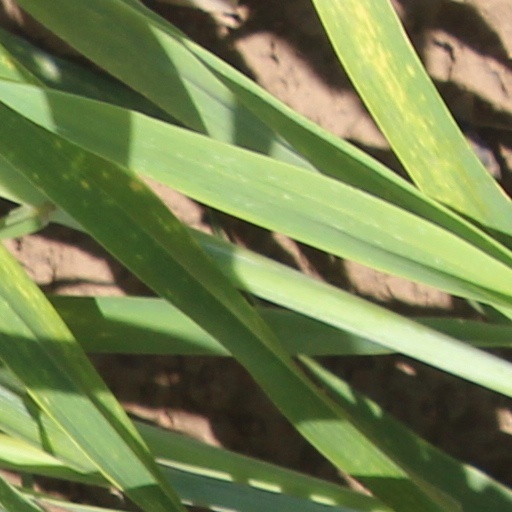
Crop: wheat